NSB Di 8

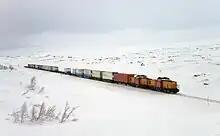
Twin Di 8 unit hauling a CargoNet freight train across Saltfjellet on the Nordland Line

A MaK-built DB Class 240 locomotive was test-run in Norway during 1990. On 23 November 1992, NSB's board decided to order ten similar units, later expanded to twelve, which would primarily be used in passenger trains. During the procurement process, NSB started to pursue the smaller locomotives for freight trains, and turned to MaK to investigate their smaller locomotives. NSB's need for hauling power was dire enough that the company leased two locomotives of two classes of diesel-electric locomotives, the SJ T44 from the Swedish State Railways and the MaK-built NS 6400 from Nederlandse Spoorwegen.